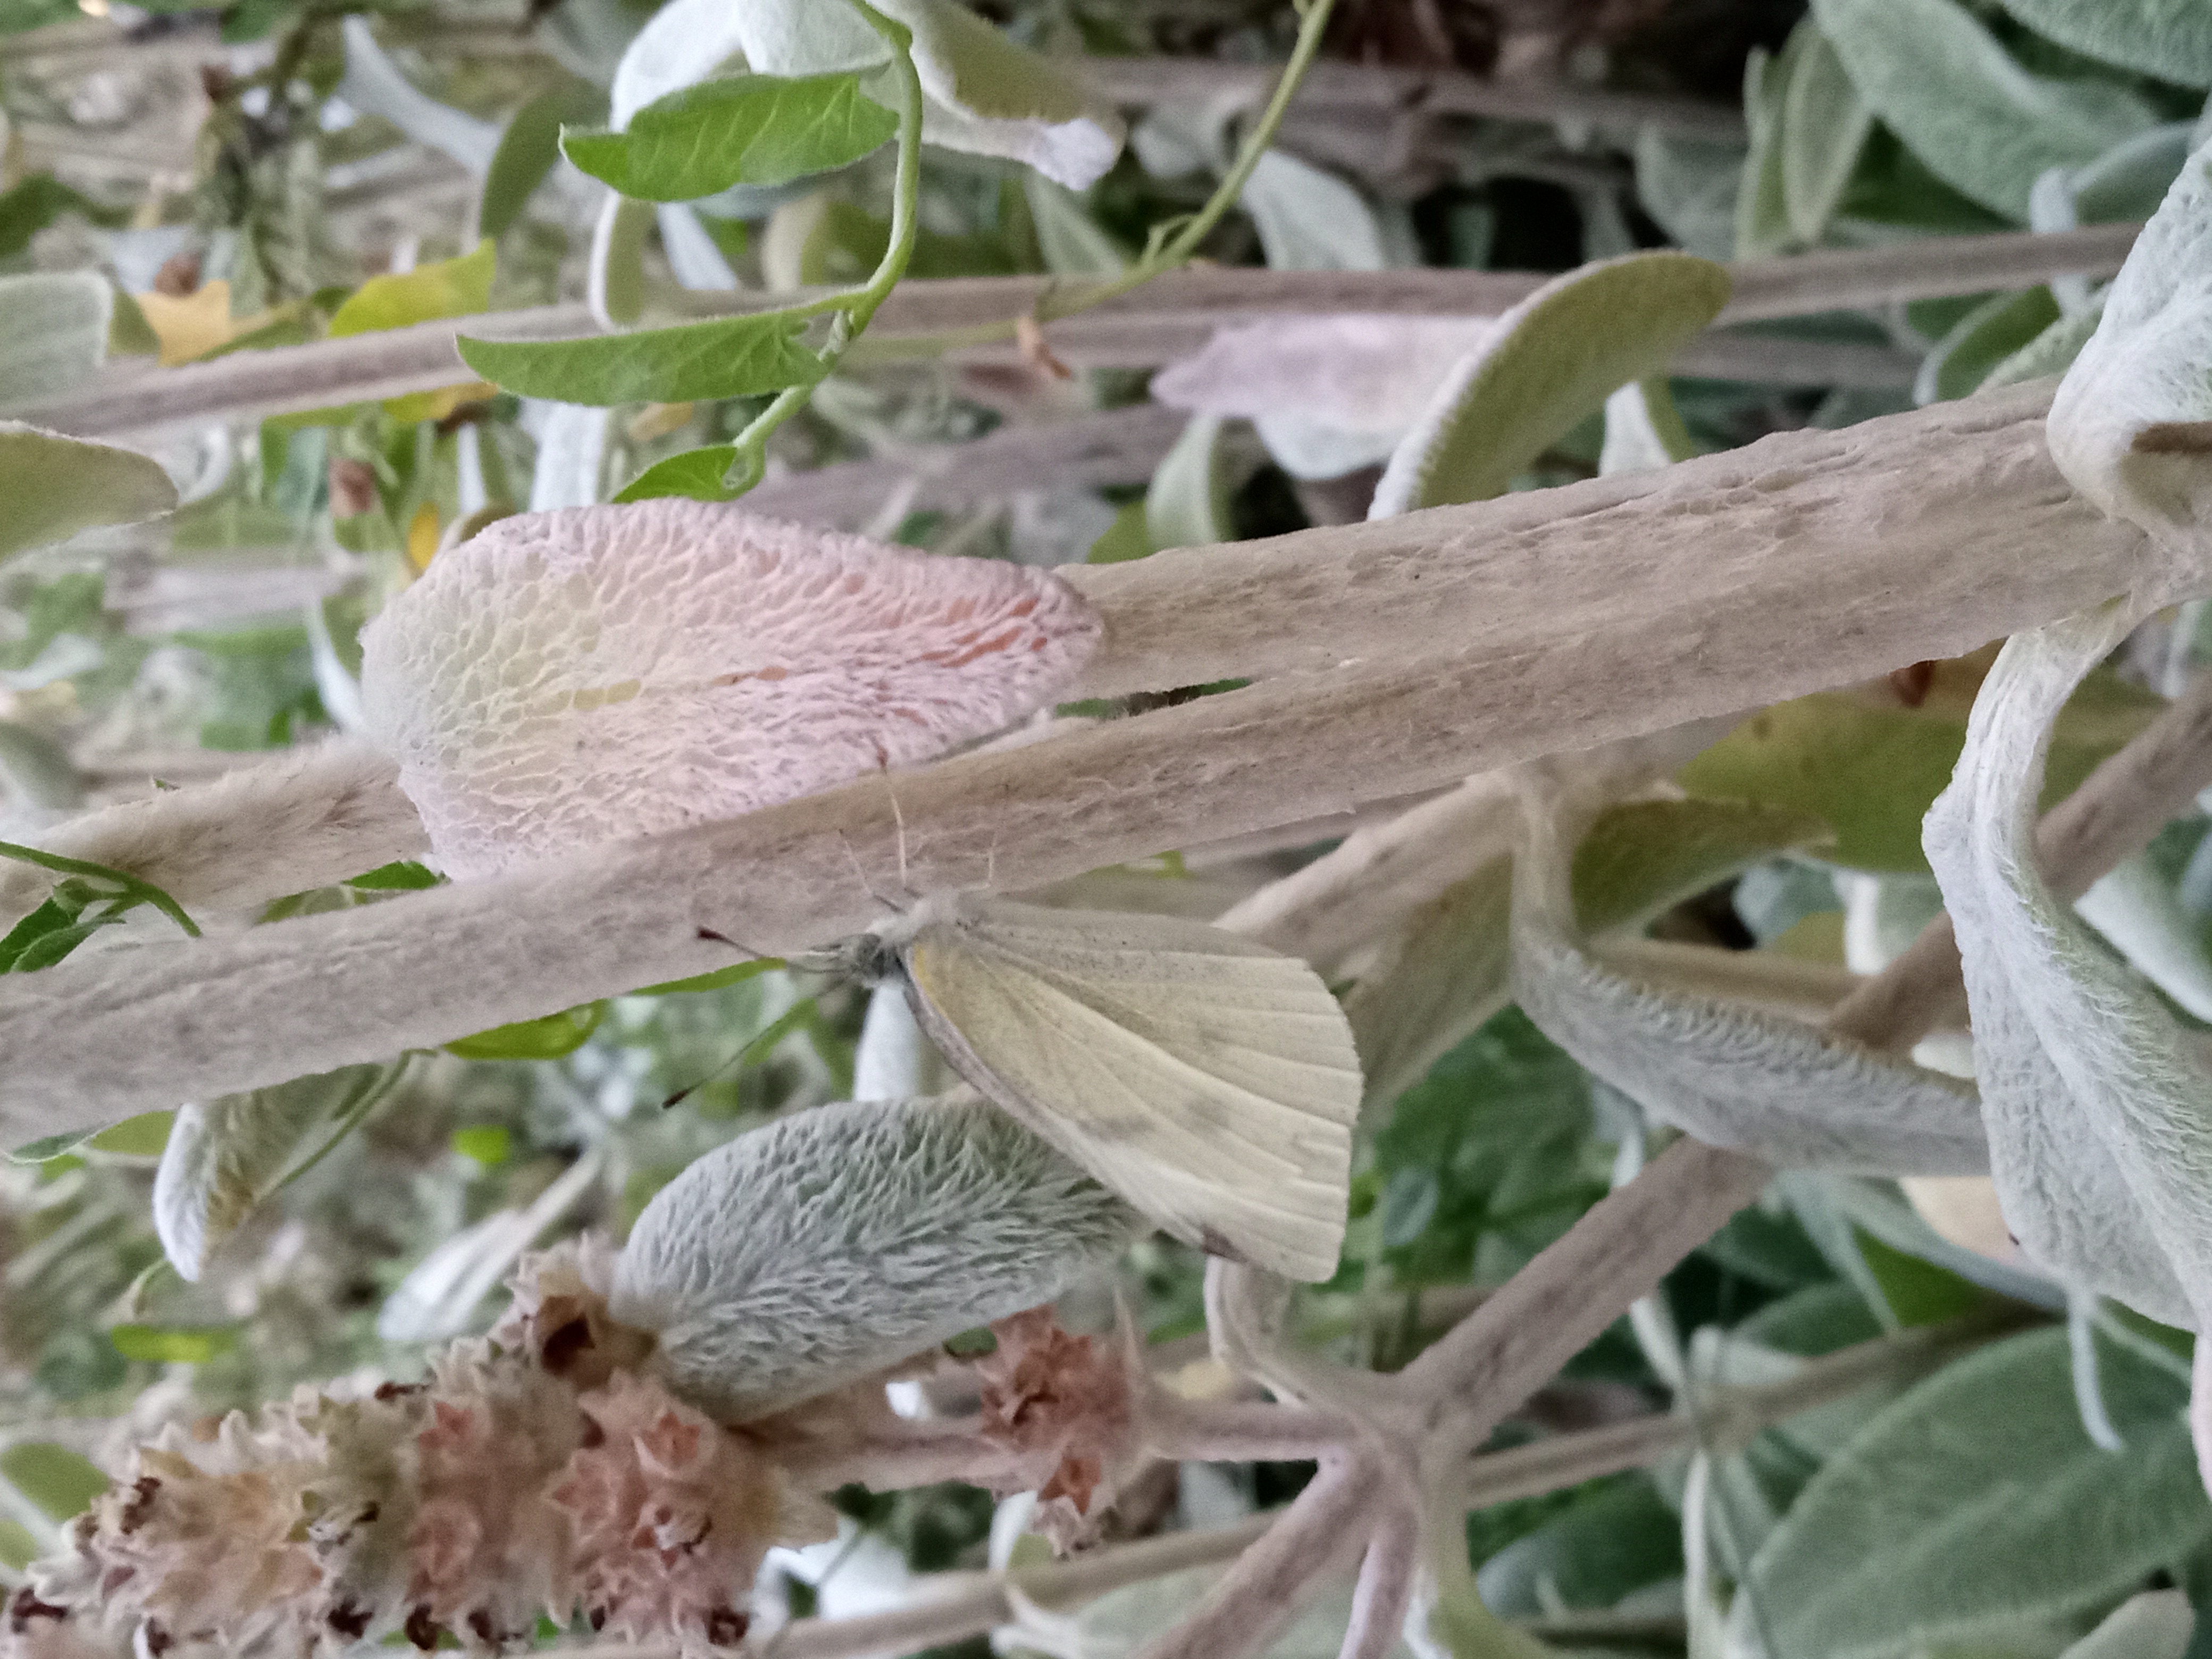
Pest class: occasional_pest